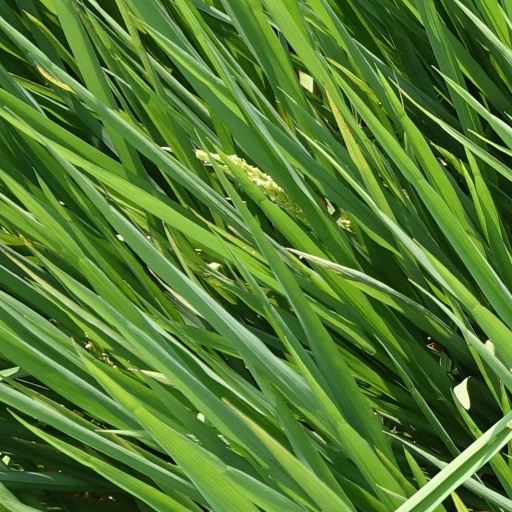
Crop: rice